Banten

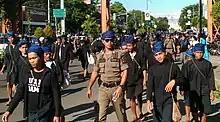
Baduy people in Serang during the Seba Baduy event

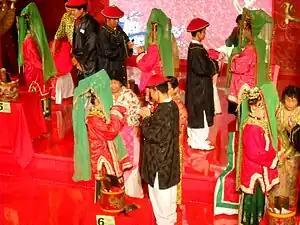
Mass Benteng wedding ceremony

The province ranges in altitude from sea level to . Banten is primarily lowland (below 50 metres above sea level) in Cilegon, Tangerang, Pandeglang Regency, and most of Serang Regency. The central Lebak and Pandeglang Regencies range from , and the eastern Lebak Regency ranges in altitude from at the summit of Mount Halimun.